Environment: lab
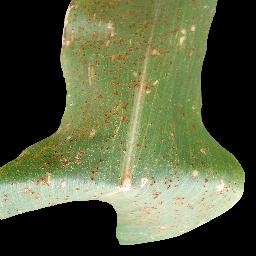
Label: common_rust